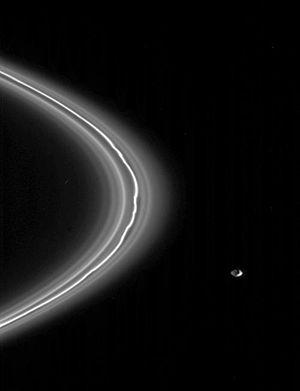
L'anneau F est un des anneaux de la planète géante gazeuse Saturne.